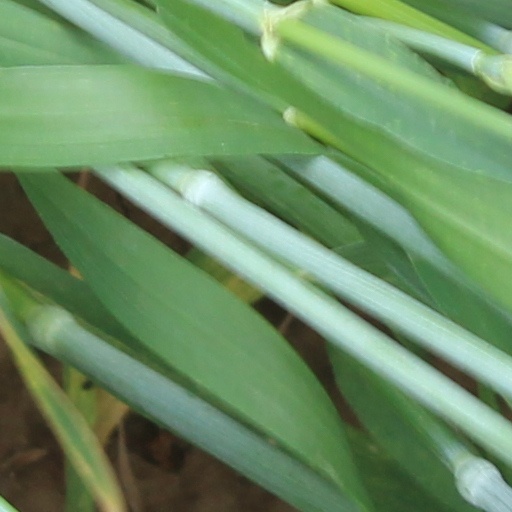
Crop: wheat